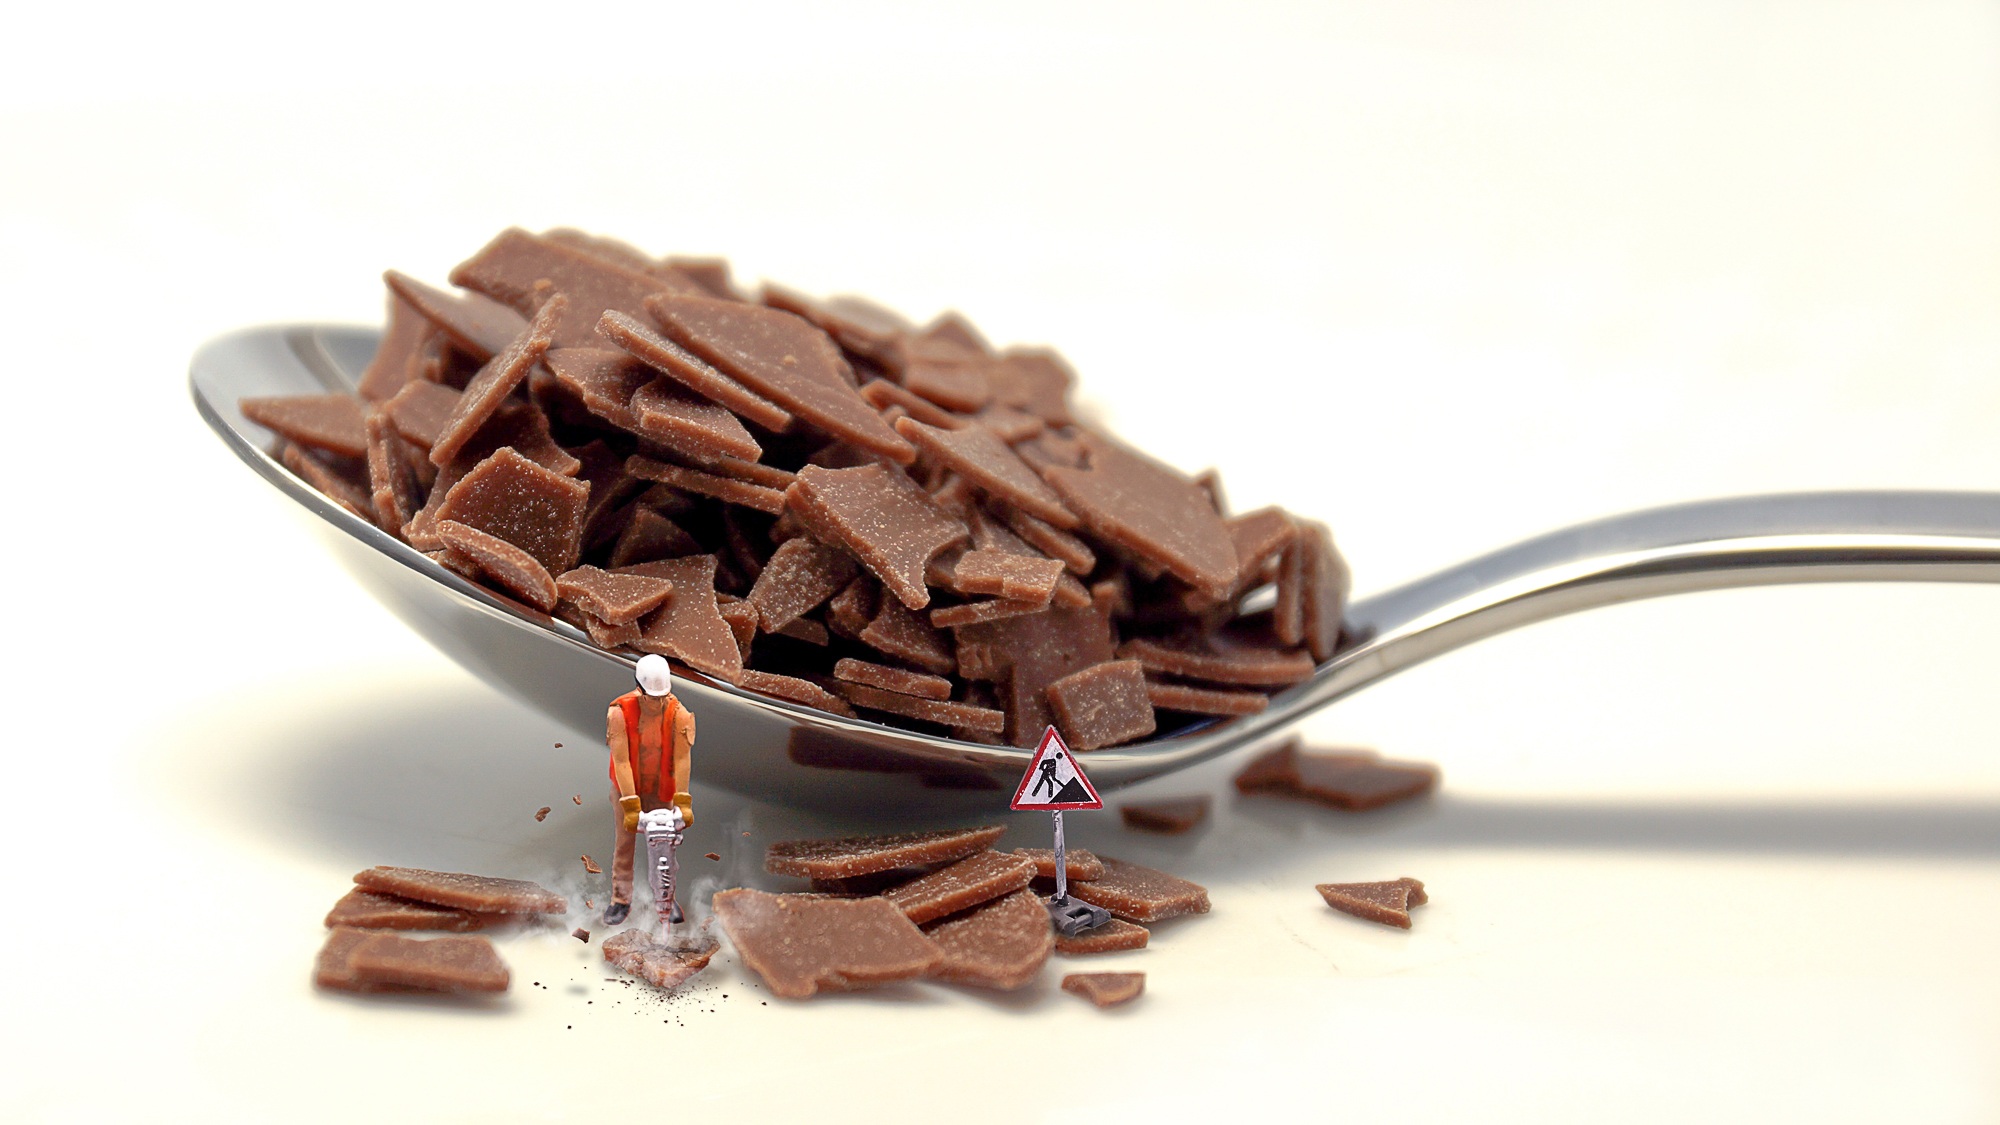
sweet, fly, food, produce, workspace, brown, chocolate, dessert, fudge, sheet, chocolate cake, bake, cocoa, construction site, worker, build, diamond, shovel, fragment, flavor, jackhammer, chocolate ice cream, snack food, chocolate truffle, chocolate pieces, jack hammer